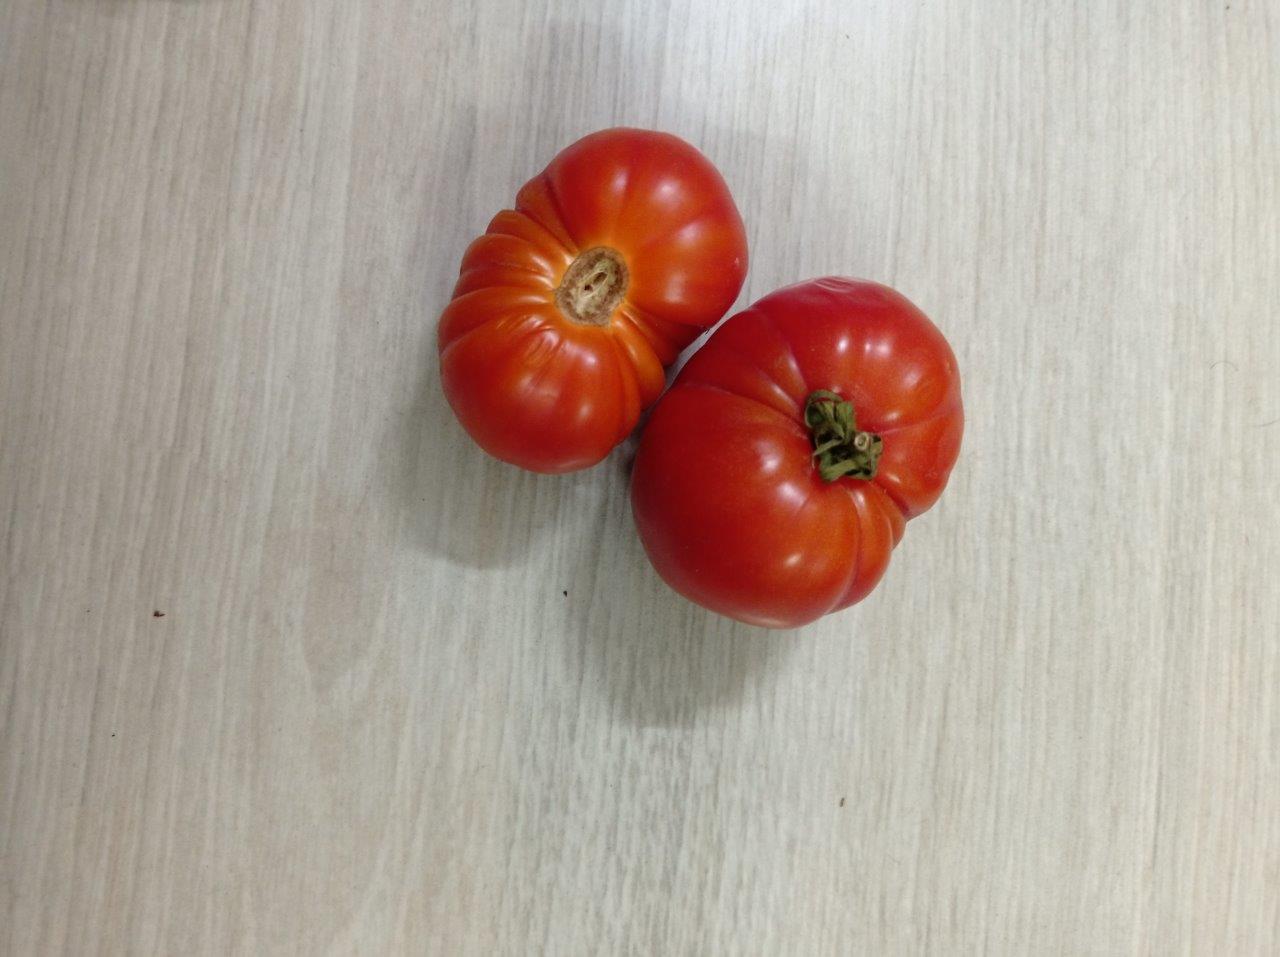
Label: Fresh